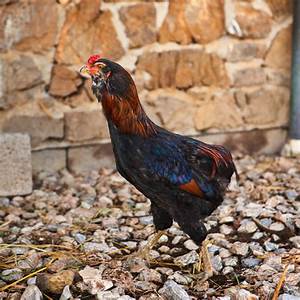
Label: chicken